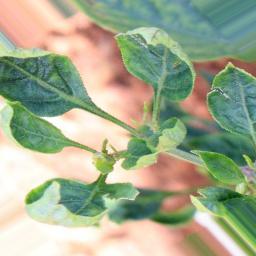
Label: mites_and_trips